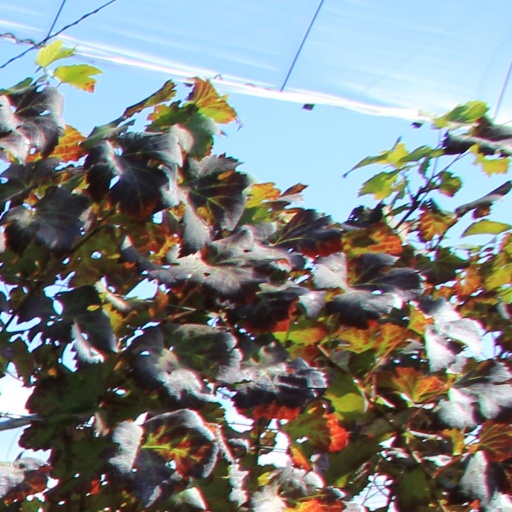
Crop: grape